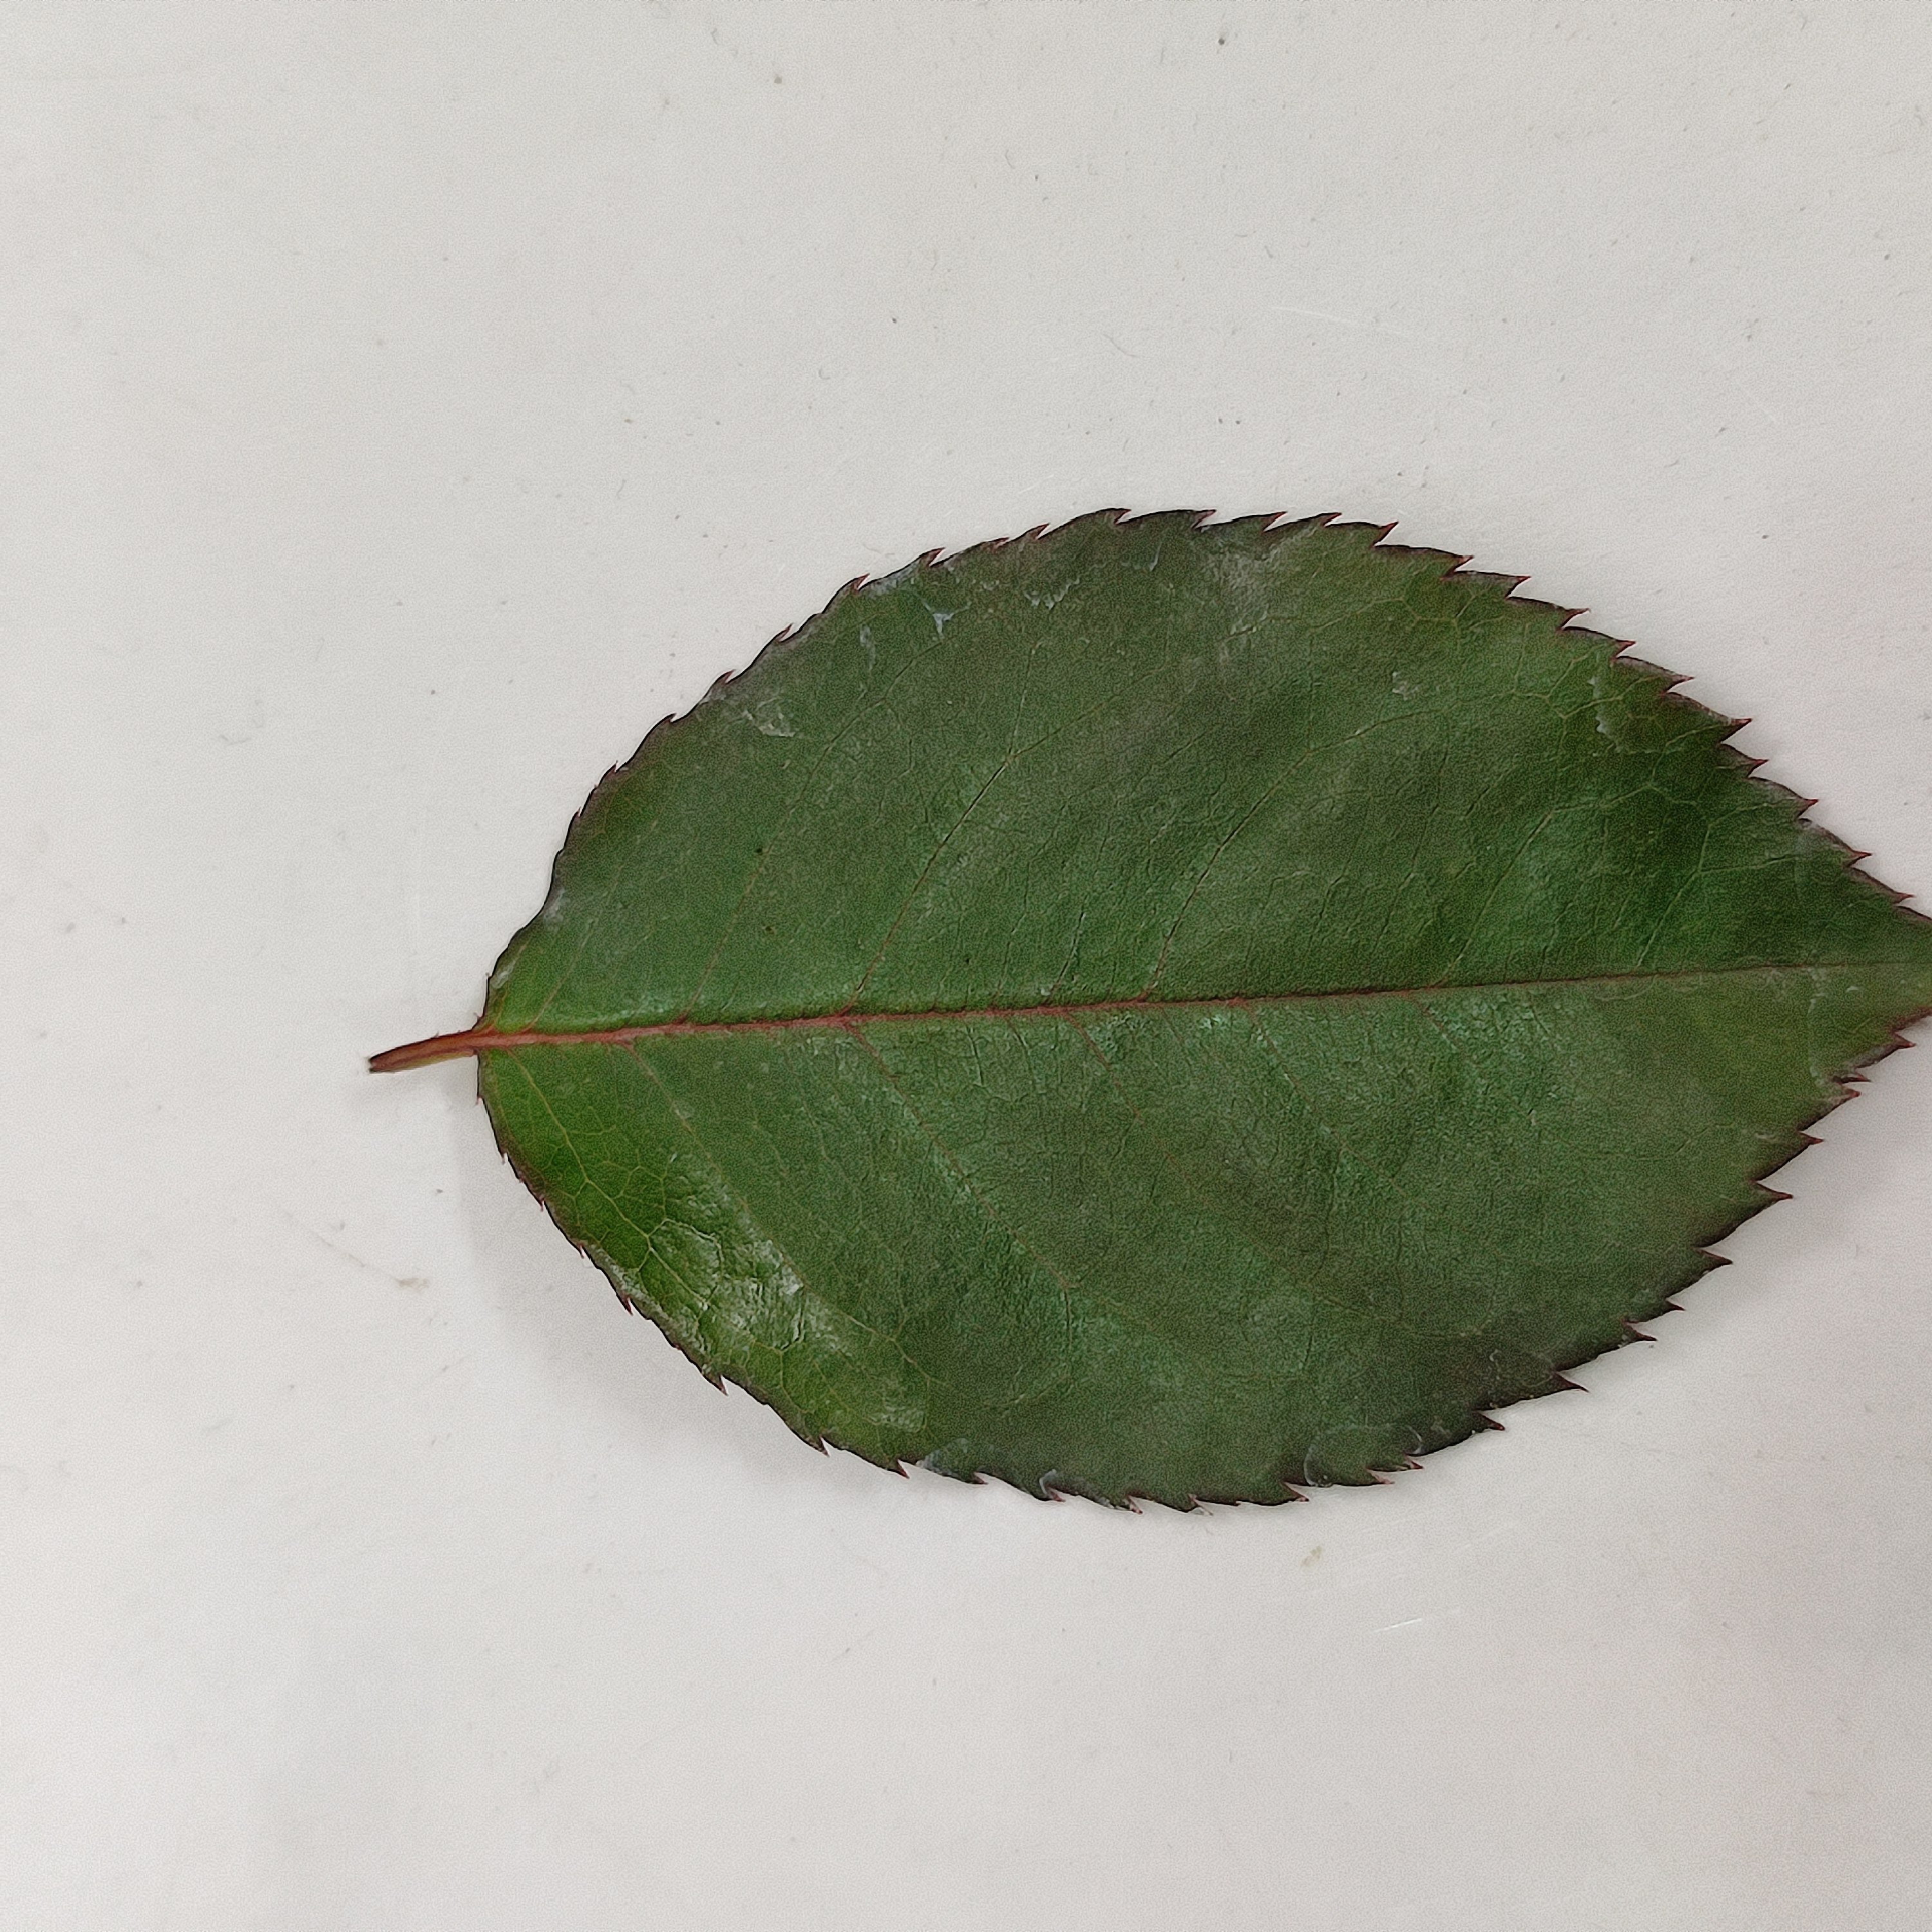
Label: Healthy Leaf